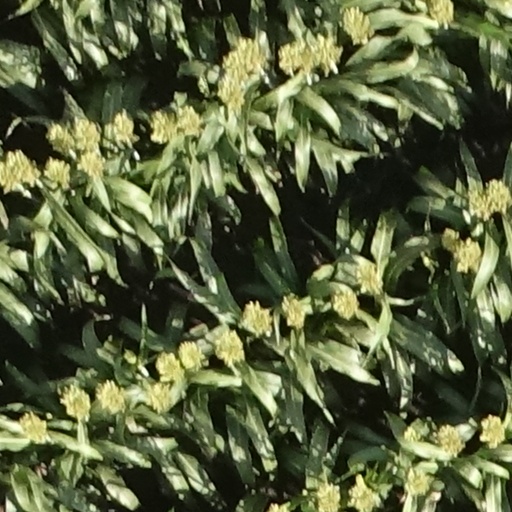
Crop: sorghum